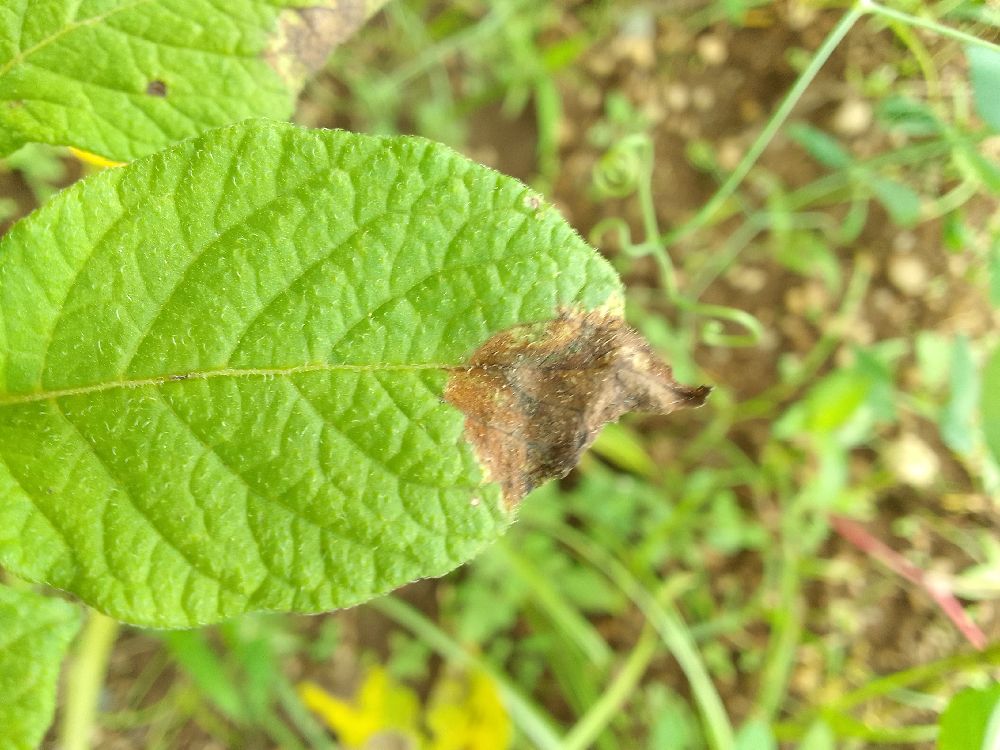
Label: Late blight